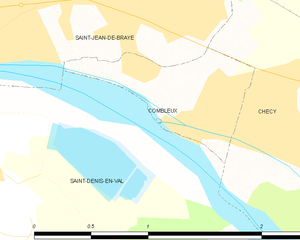
Combleux est une commune française située dans le département du Loiret en région Centre-Val de Loire.